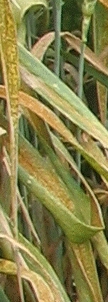
Label: Wheat___Brown_Rust